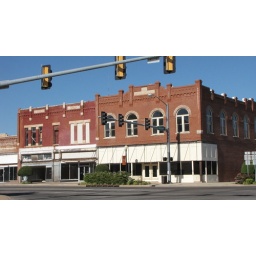
Taken AUG 2, 2010 in Altus, OK . 1904 opera house with the J M Julian building at the left